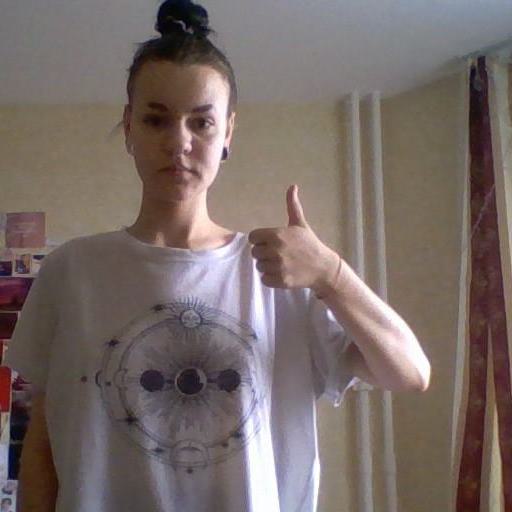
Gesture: like